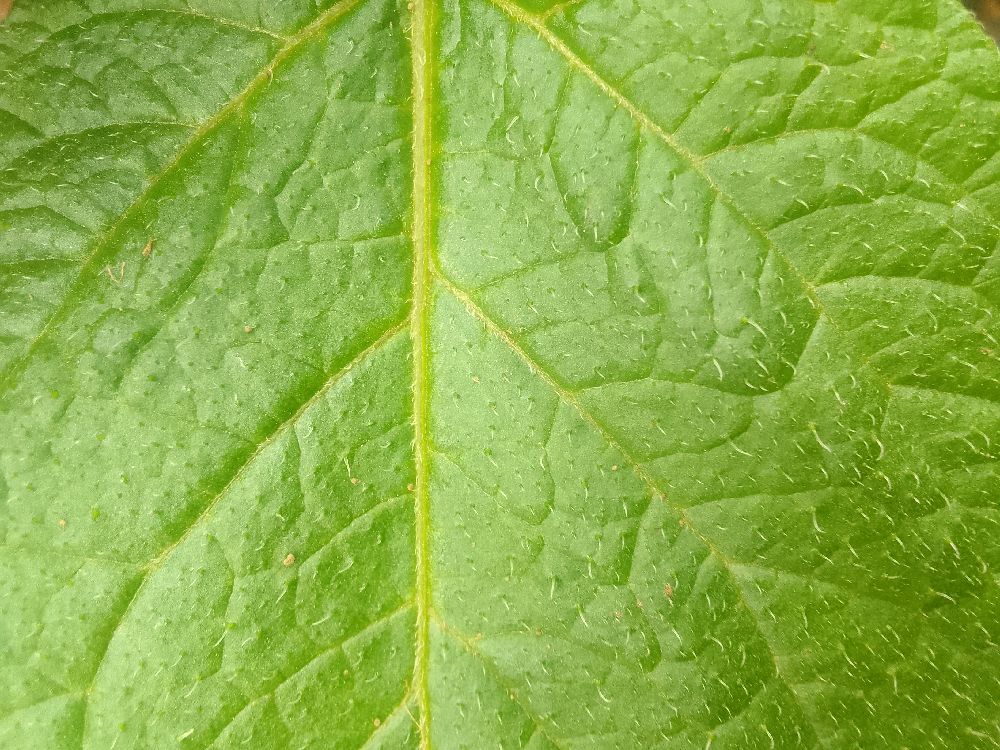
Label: Healthy